Marshallese language

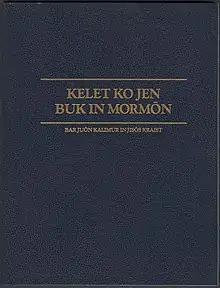
Marshallese version of the "Book of Mormon"

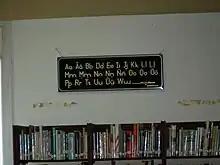
Marshallese alphabet in a library

Marshallese is written in the Latin alphabet. There are two competing orthographies. The "old" orthography was introduced by missionaries. This system is not highly consistent or faithful in representing the sounds of Marshallese, but until recently, it had no competing orthography. It is currently widely used, including in newspapers and signs. The "new" orthography is gaining popularity especially in schools and among young adults and children. The "new" orthography represents the sounds of the Marshallese language more faithfully and is the system used in the Marshallese–English dictionary by Abo et al., currently the only complete published Marshallese dictionary.